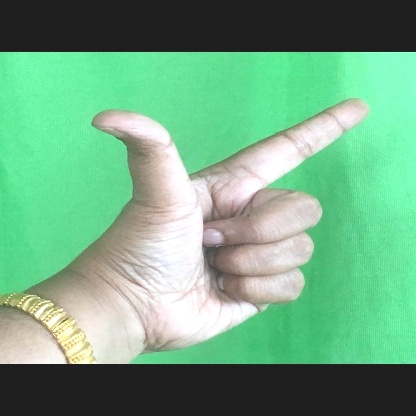
Mudra: Chandrakala